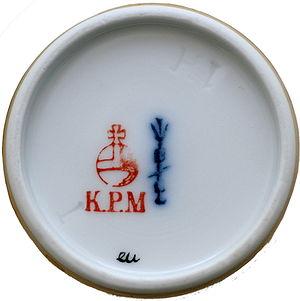
La manufacture royale de porcelaine de Berlin a été fondée en 1763 par Frédéric le Grand. Un sceptre de couleur bleu-cobalt, d'abord gravé, en constitue la marque, universellement réputée. Le sceptre fut peint à partir de 1837.